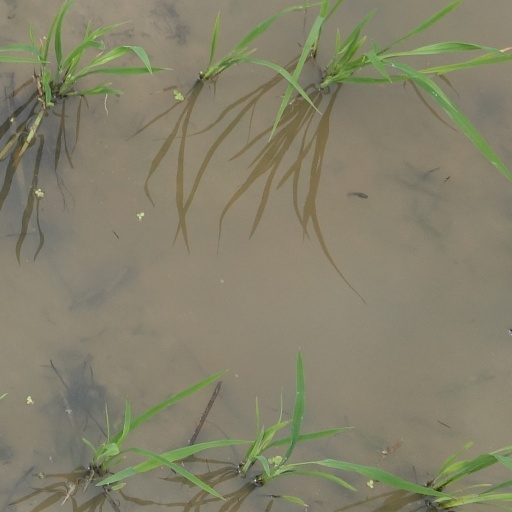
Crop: rice